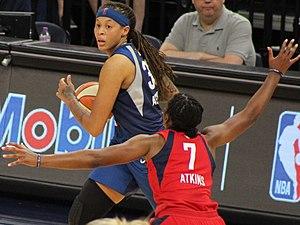
Ariel Asante Atkins, née le 30 juillet 1996 à Dallas, Texas, est une joueuse américaine de basket-ball.